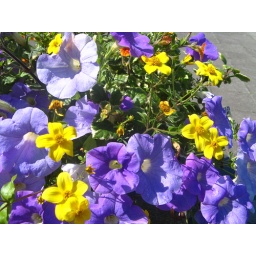
flowers at the city house in Ostend